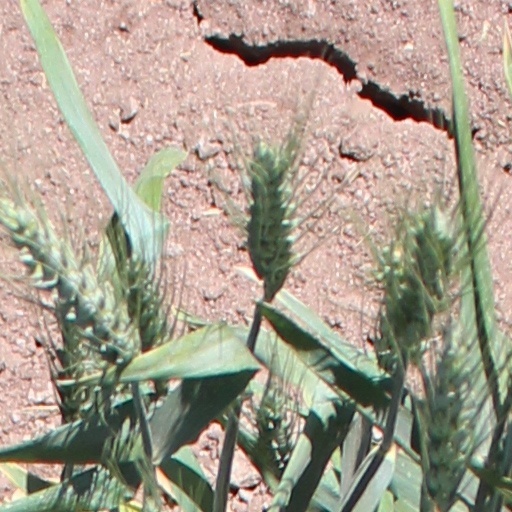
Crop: wheat